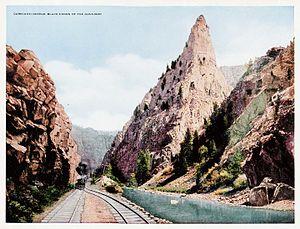
L'aiguille Curecanti, en anglais Curecanti Needle, est une formation rocheuse américaine située dans le comté de Gunnison, au Colorado. Culminant à 2 359 mètres d'altitude en surplomb du réservoir Morrow Point, elle est protégée au sein de la Curecanti National Recreation Area.
Le comté de Gunnison est un comté du Colorado. Son siège est la ville de Gunnison, ainsi nommée en l'honneur du capitaine John Gunnison.